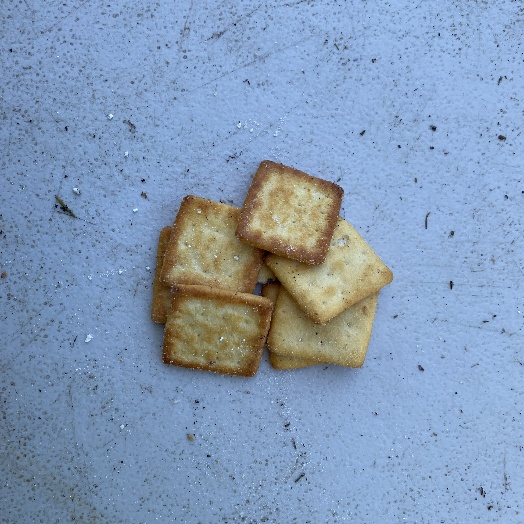
Label: generalcompost